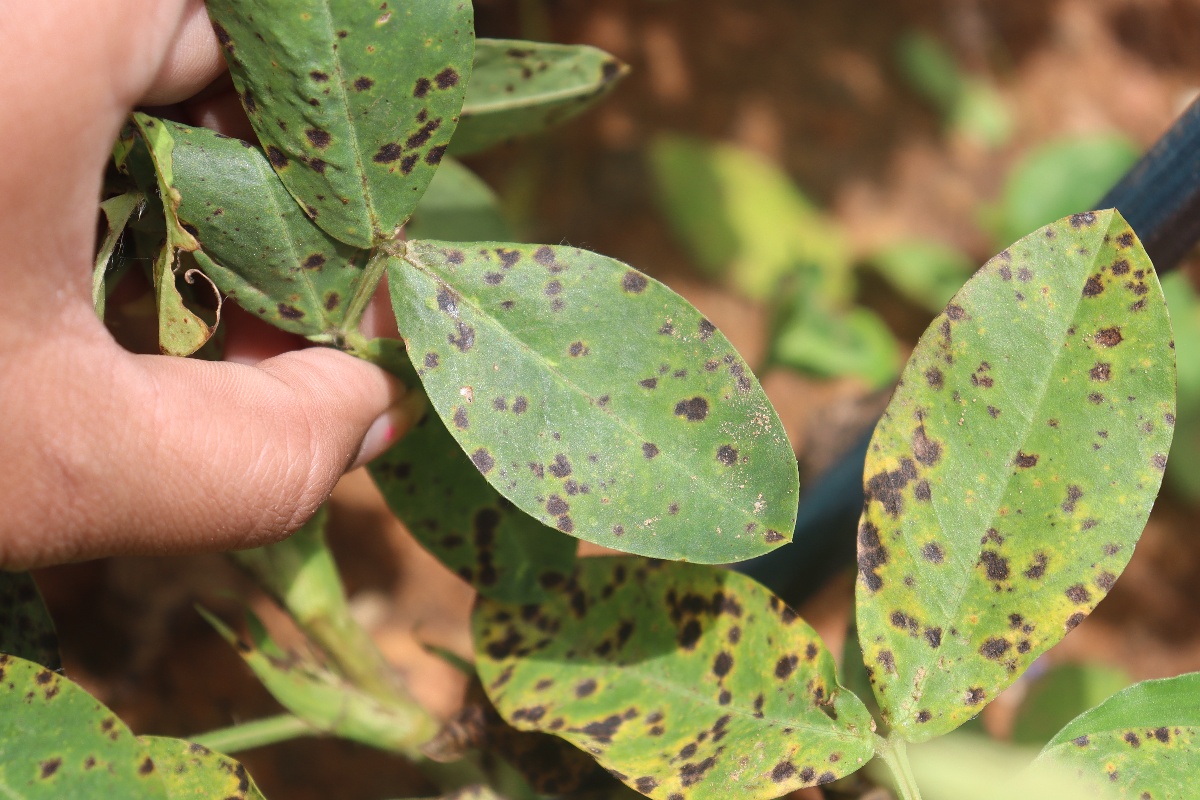
Label: late leaf spot